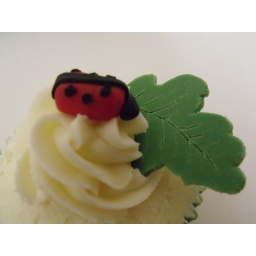
Vanilla cake in a green case topped with vanilla buttercream with hand made cupcake topper